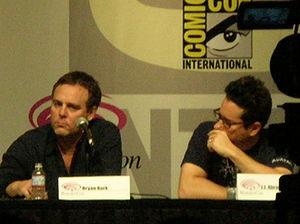
Star Trek est un film américain de science-fiction réalisé par J. J. Abrams et sorti en 2009.
Jeffrey Jacob Abrams [ˈʤɛfri ˈʤeɪkəb ˈeɪbrəmz], plus connu comme J. J. Abrams [ˈʤeɪ. ʤeɪ. ˈeɪbrəmz], né le 27 juin 1966 à New York, est un scénariste, réalisateur, producteur, compositeur et acteur américain connu pour son travail dans les genres de l'action, du drame et de la science fiction.